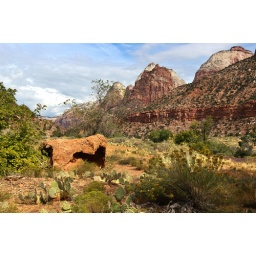
Abundant desert plants grow below the bare Zion mountains, Zion Human History Museum.